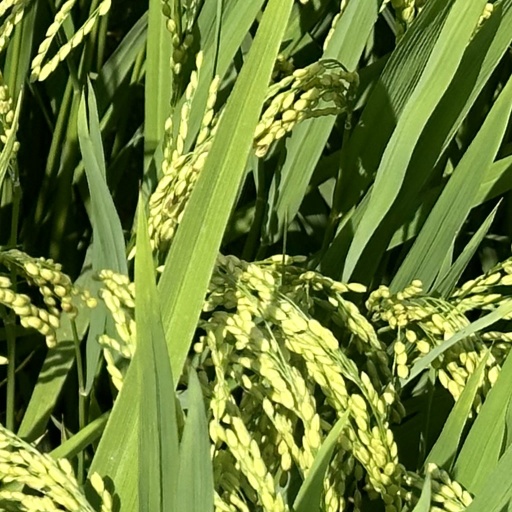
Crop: rice